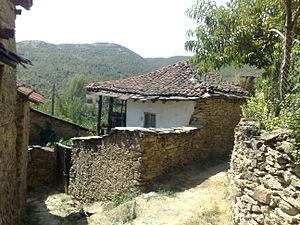
S'lp est un village du centre de la Macédoine du Nord, situé dans la municipalité de Vélès. Le village comptait 47 habitants en 2002.